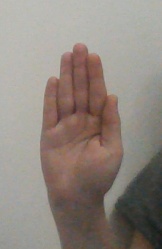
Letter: seen